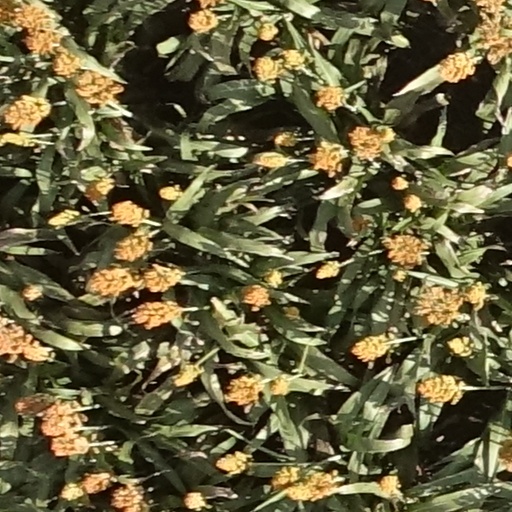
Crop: sorghum